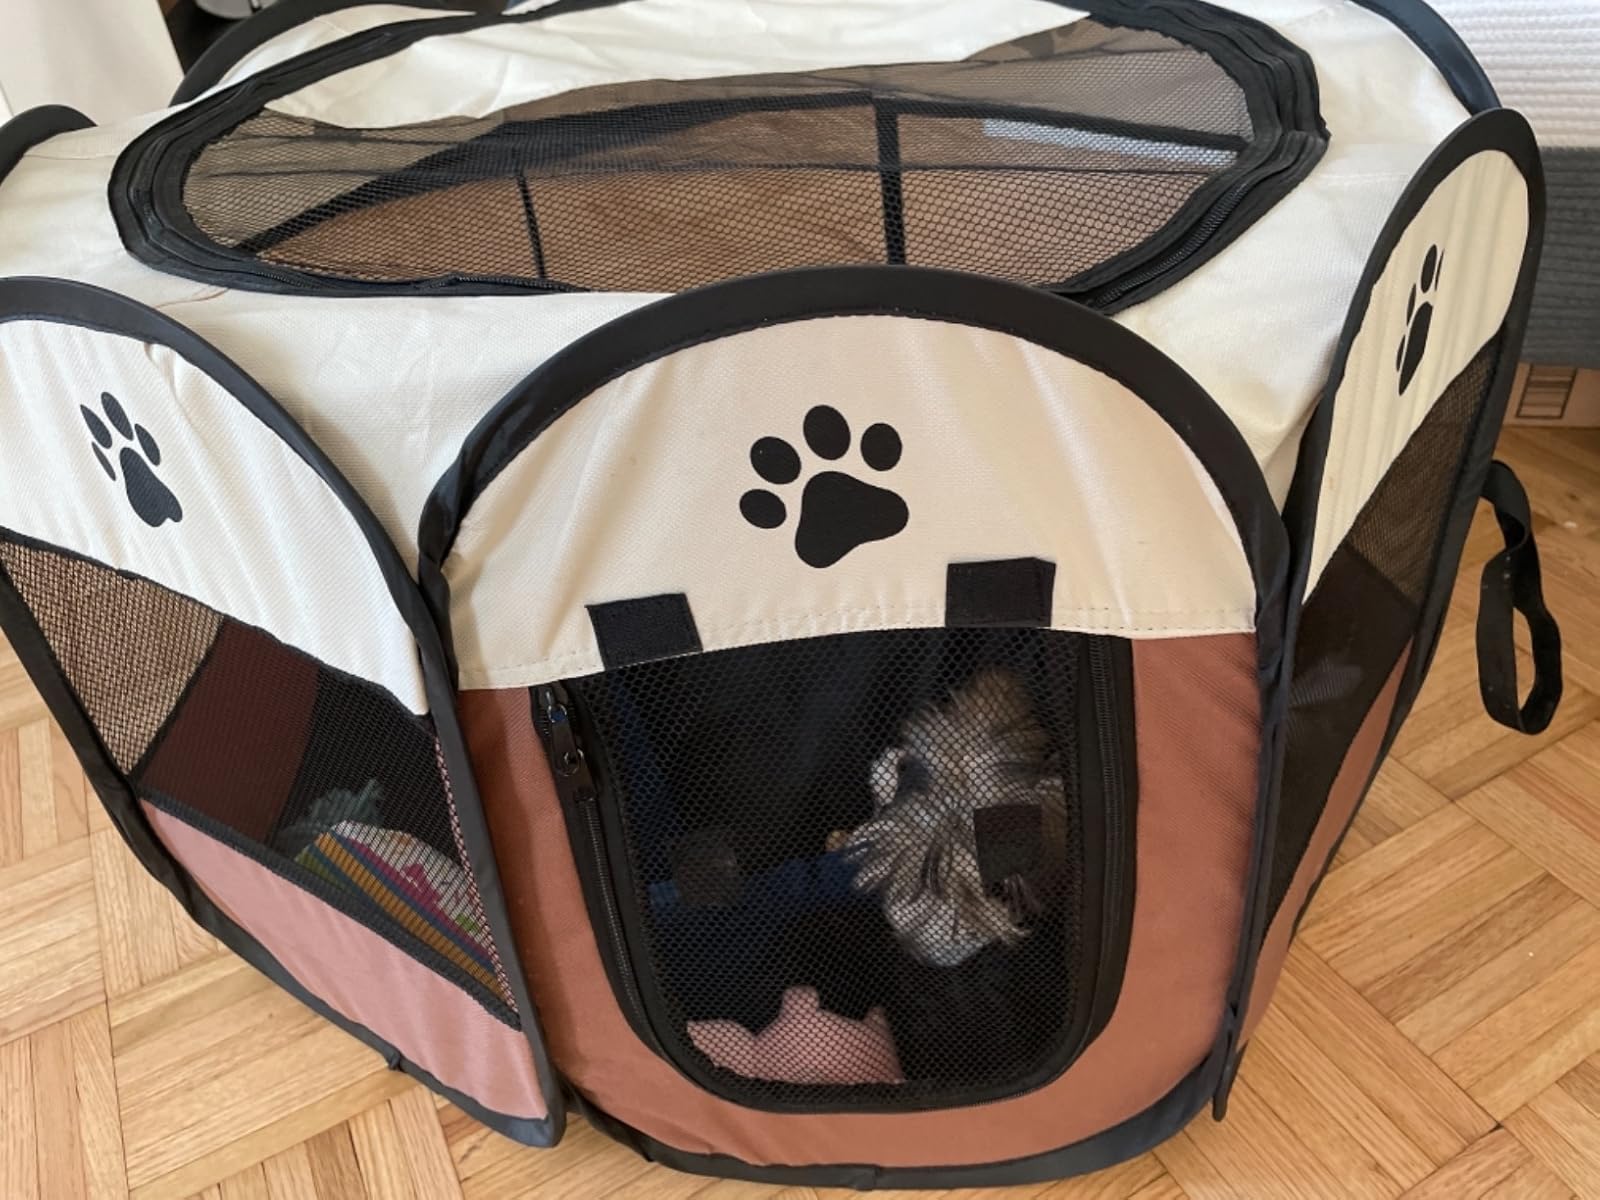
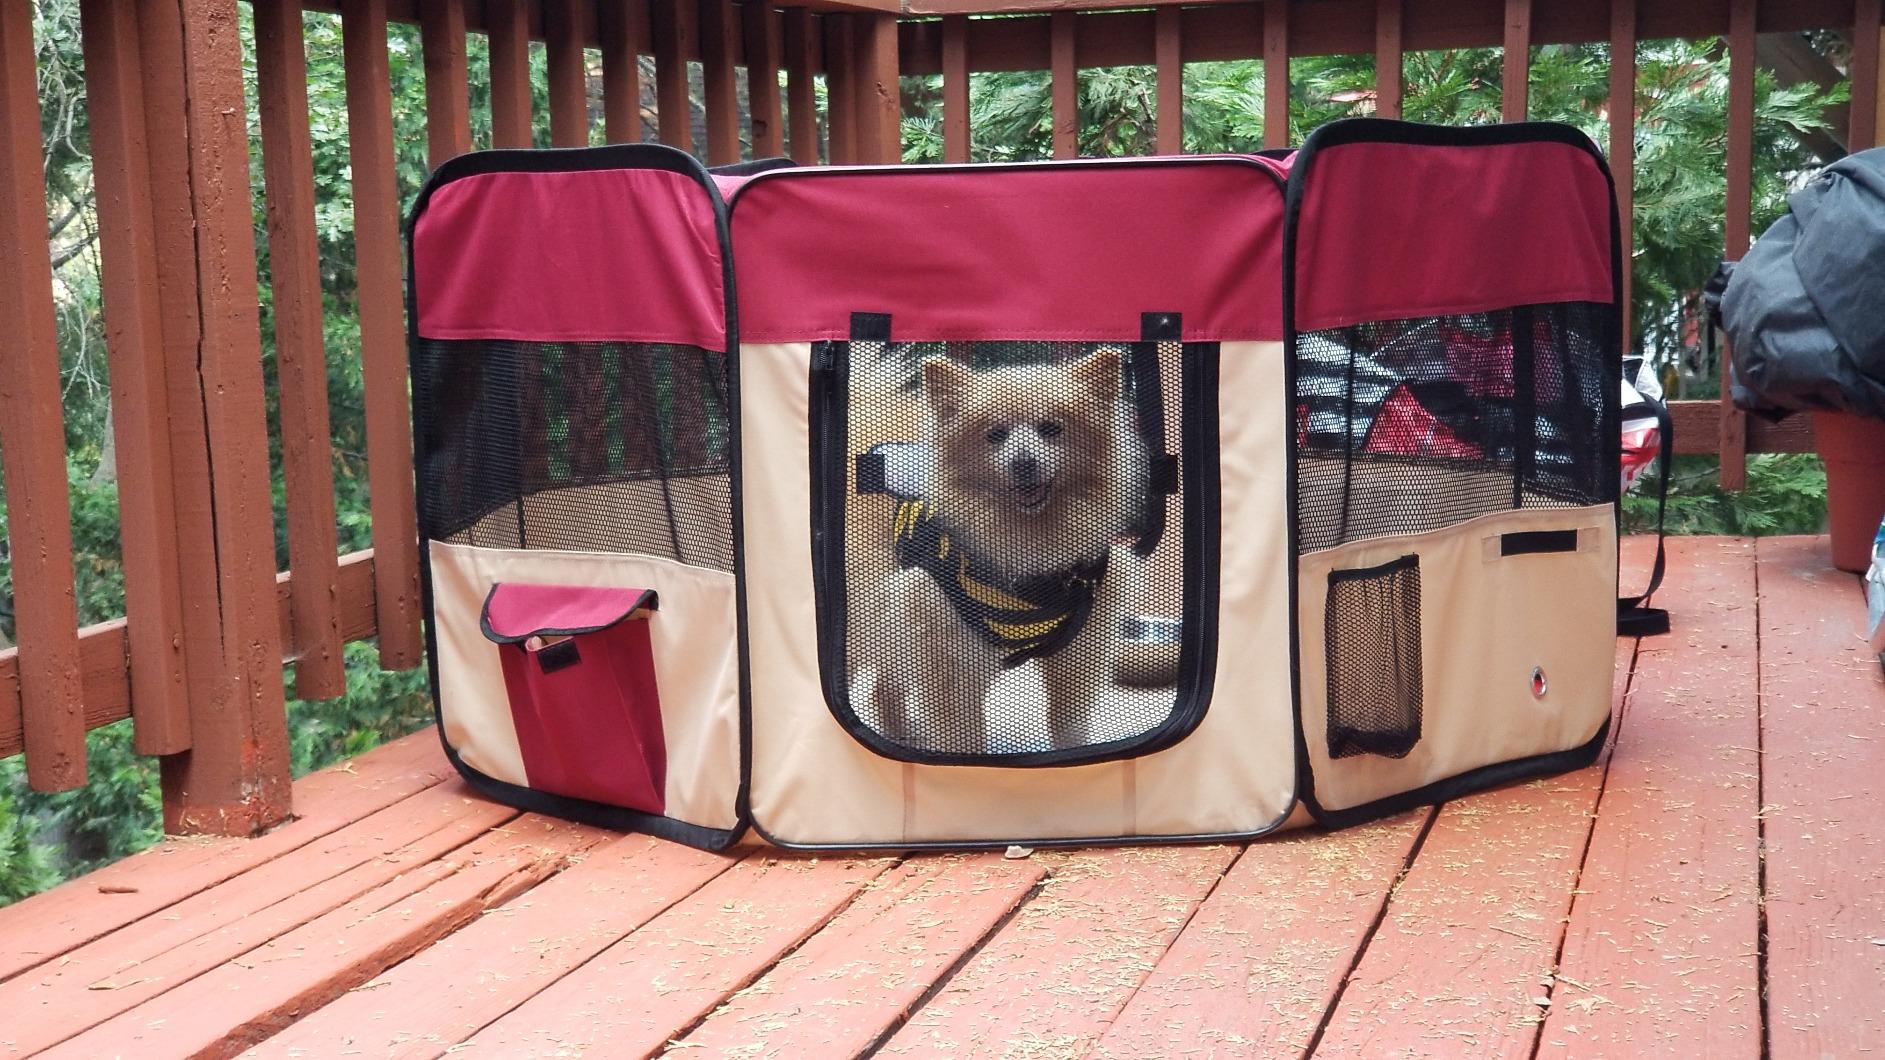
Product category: items_kennel
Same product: no